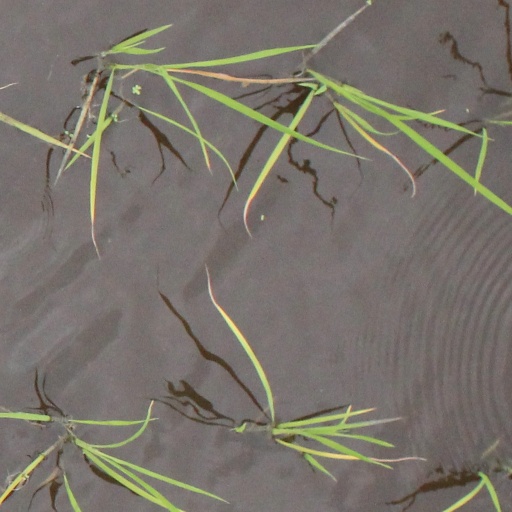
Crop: rice